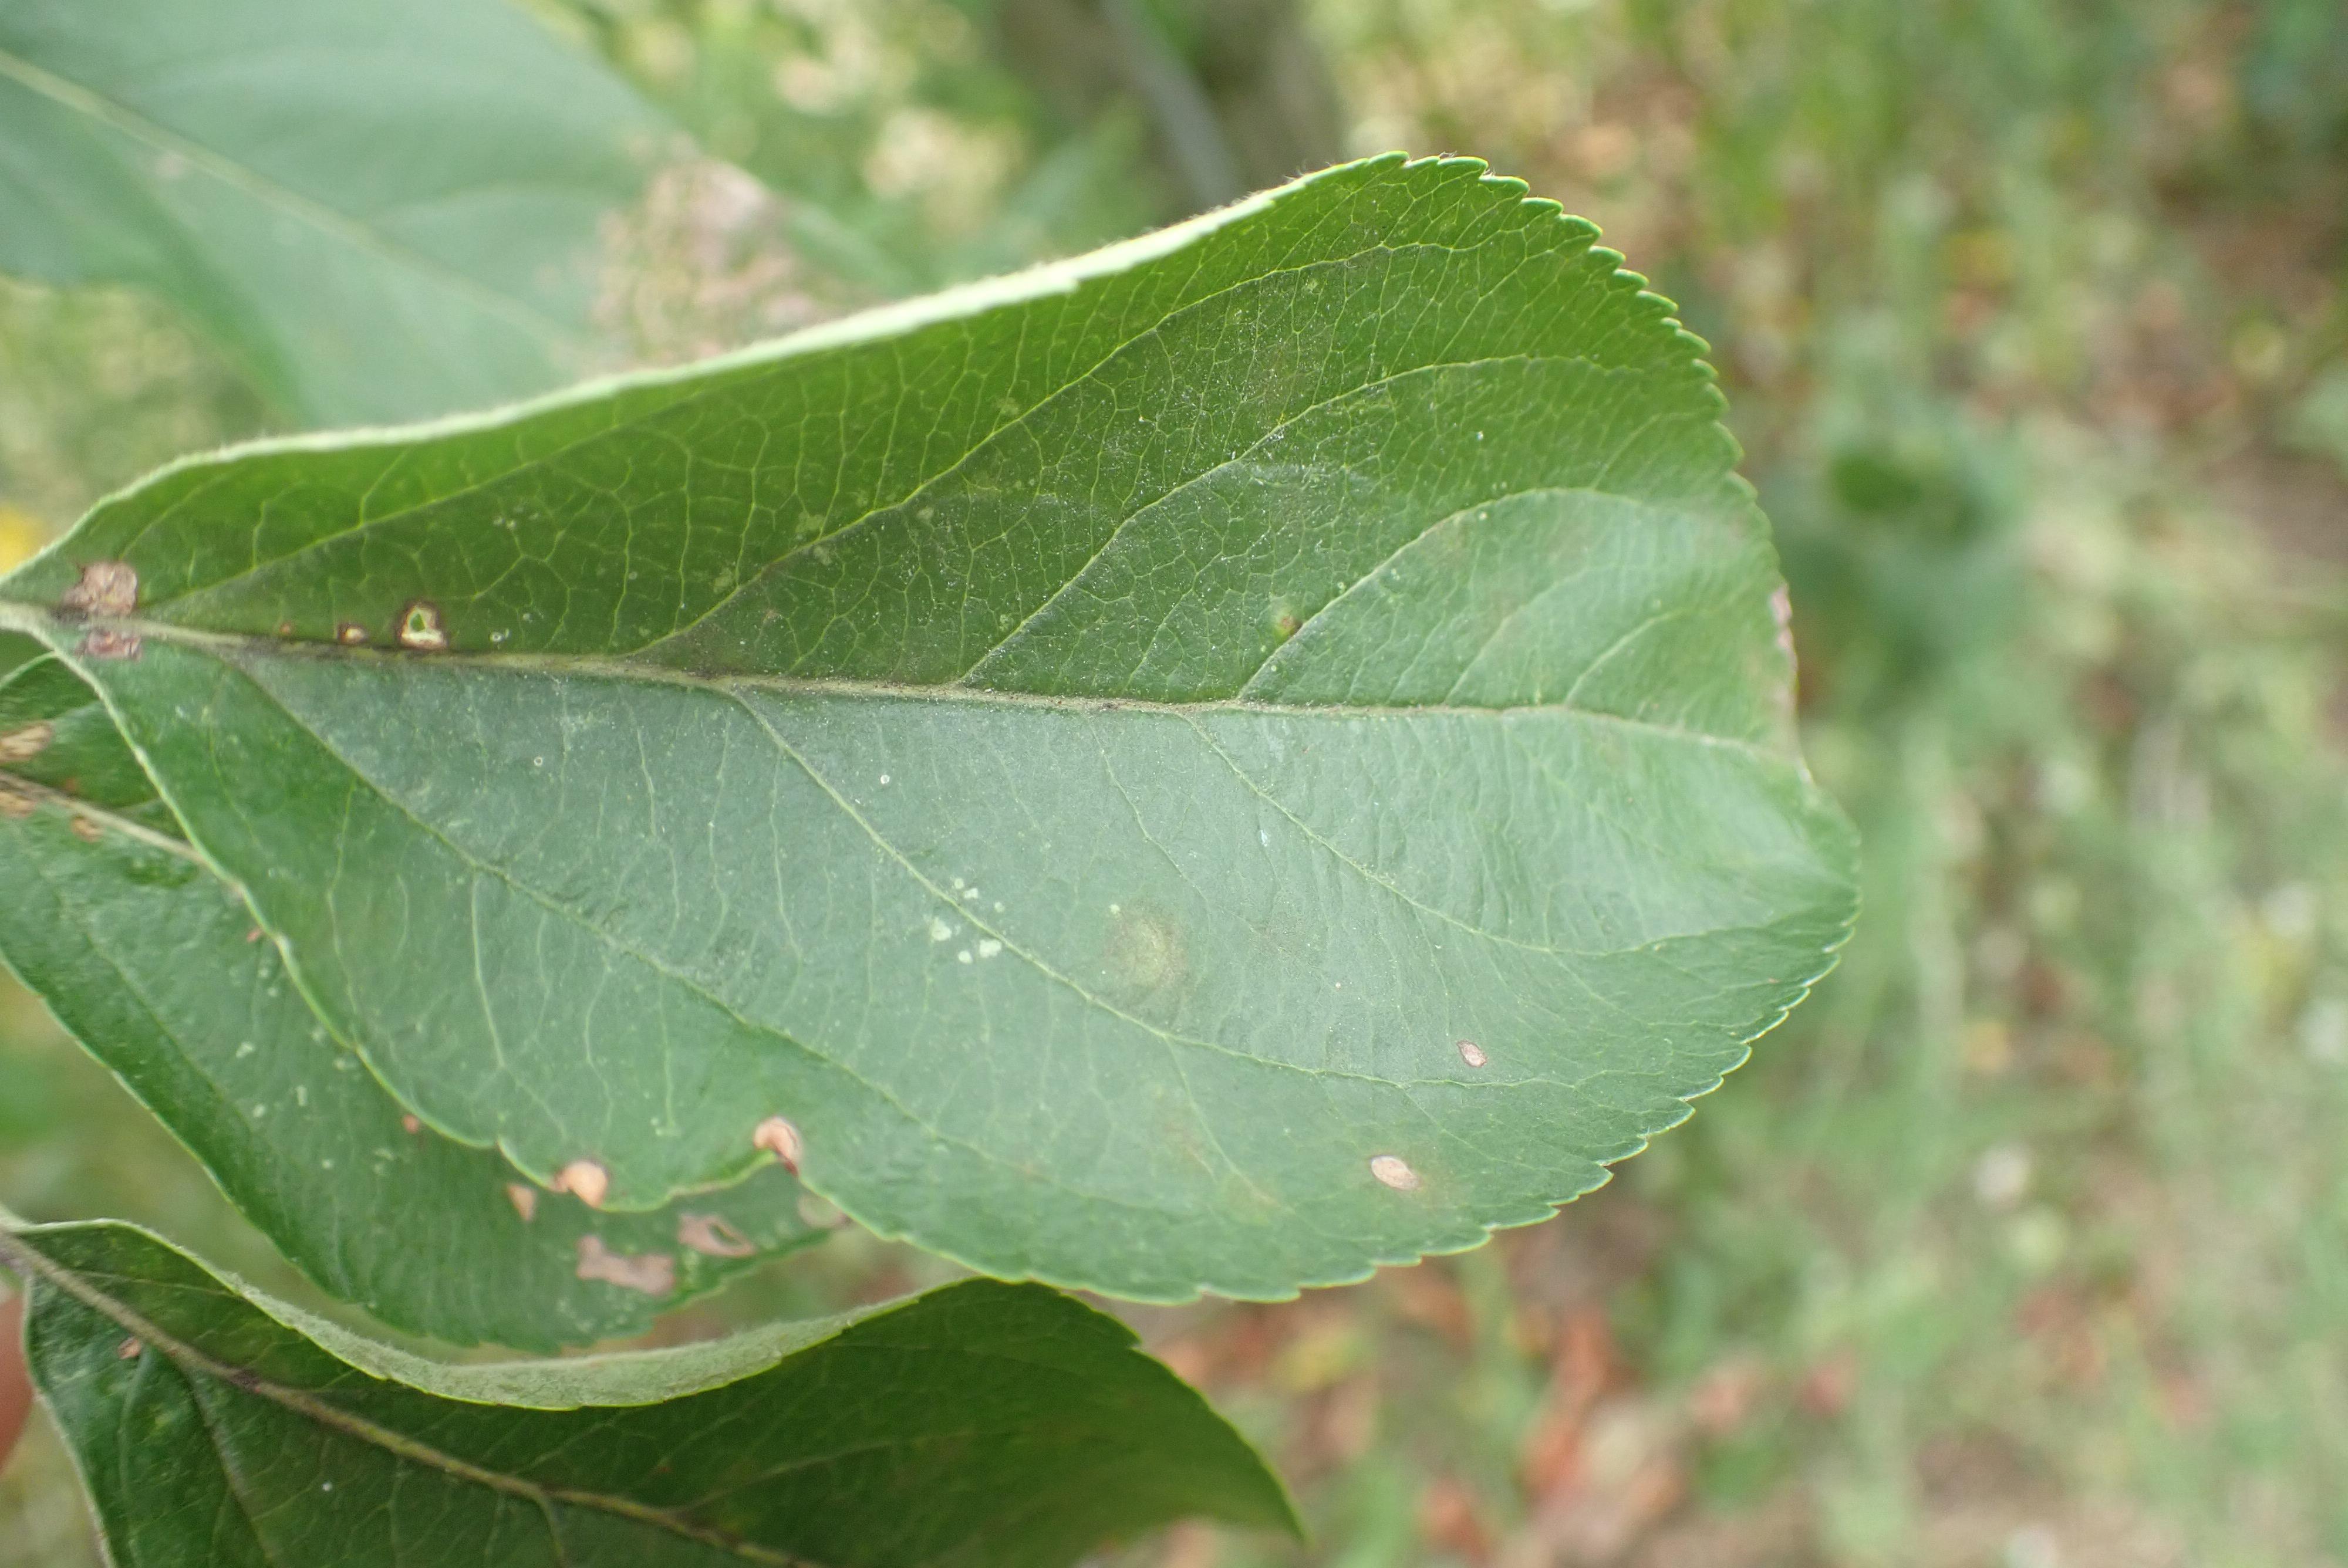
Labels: scab, frog_eye_leaf_spot